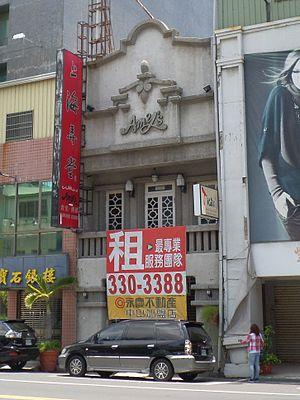
La mosquée de Kaohsiung est une mosquée sunnite située dans le district de Lingya, dans la ville de Kaohsiung, à Taïwan. C'est la deuxième mosquée construite à Taïwan après la Grande mosquée de Taipei.